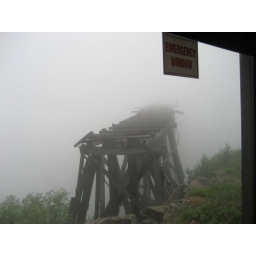
some crazy old bridge we saw while on a train ride up in some rainforest in alaska.